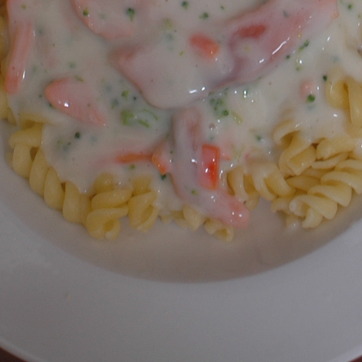
Material: food